Duke of Gloucester Barracks

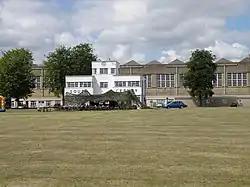
The control tower on the airfield of the former RAF South Cerney, now Duke of Gloucester Barracks.

The Duke of Gloucester Barracks is a British Army barracks at South Cerney in Gloucestershire.